Cherokee

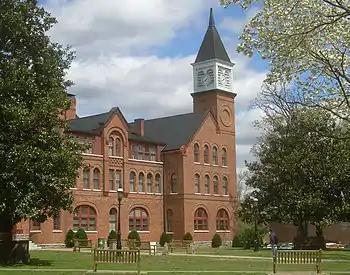
The Cherokee Female Seminary was built in 1889 by the Cherokee in Indian Territory.

The Cherokee speak a Southern Iroquoian language, which is polysynthetic and is written in a syllabary invented by Sequoyah in the 1810s. For years, many people wrote and transliterated Cherokee or used poor intercompatible fonts to type out the syllabary. However, since the fairly recent addition of the Cherokee syllables to Unicode, the Cherokee language is experiencing a renaissance in its use on the Internet.